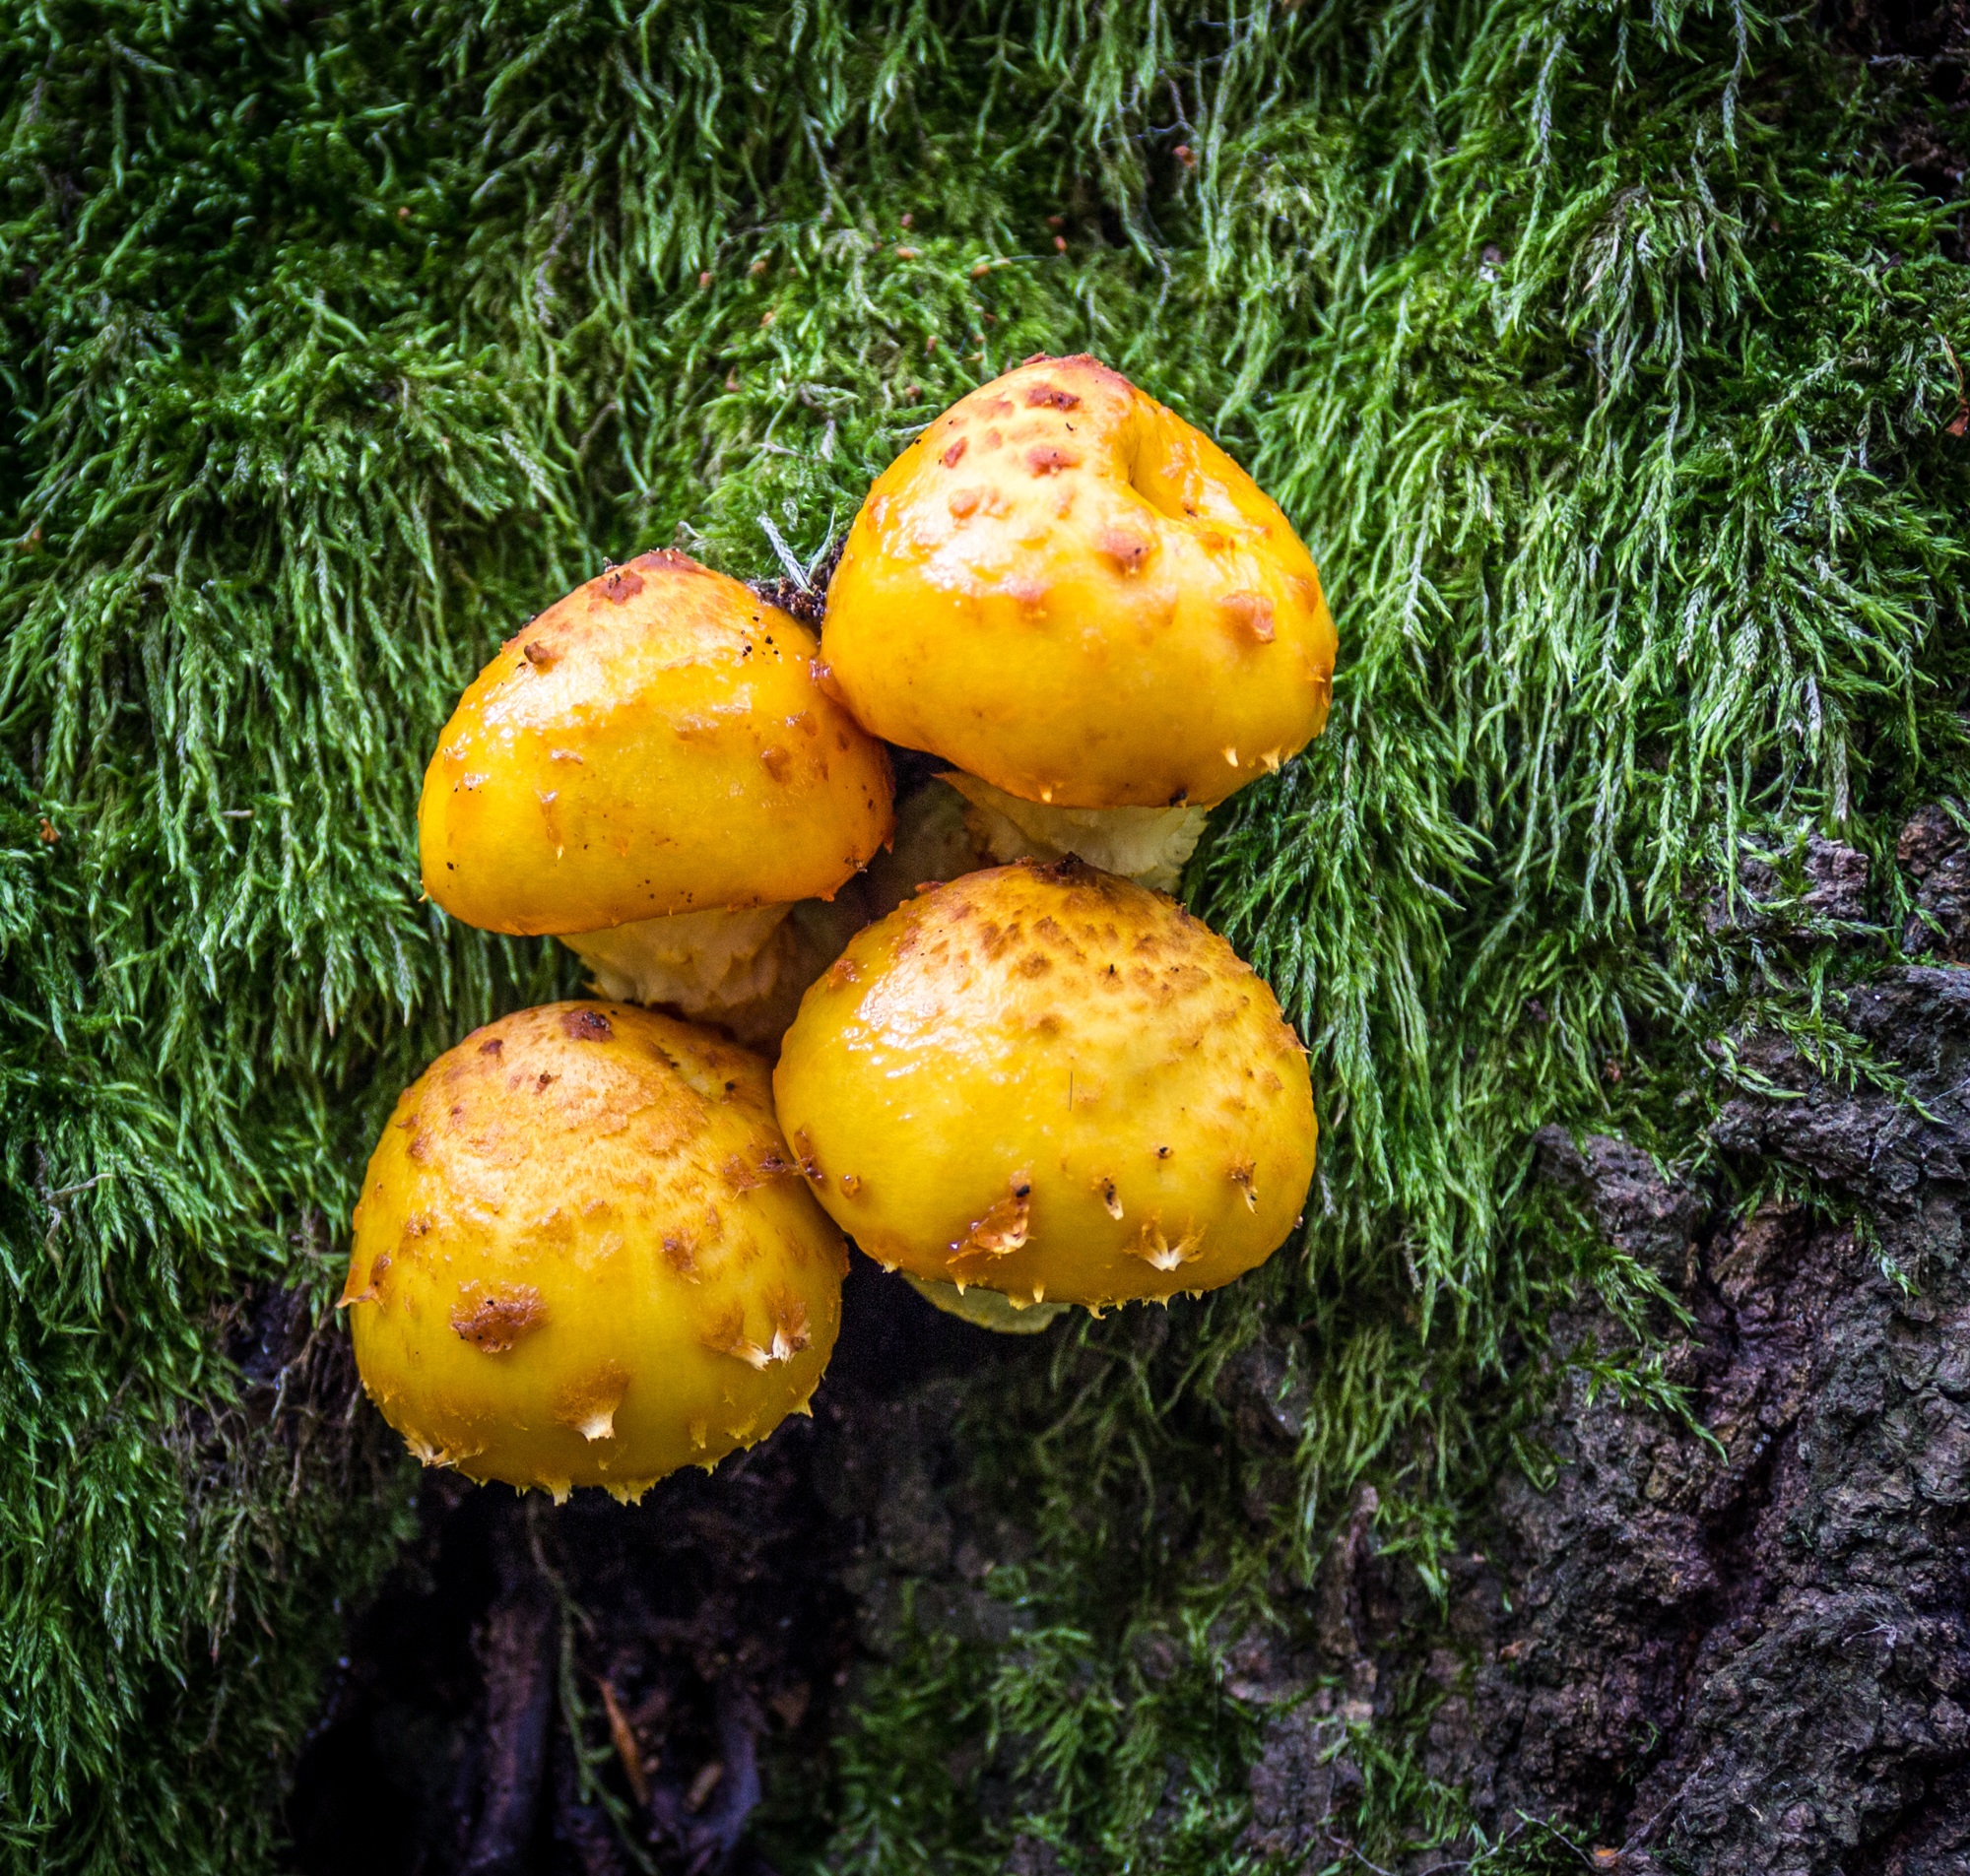
tree, nature, forest, plant, wood, fruit, flower, food, green, produce, vegetable, autumn, mushroom, yellow, flora, fungus, flowering plant, land plant